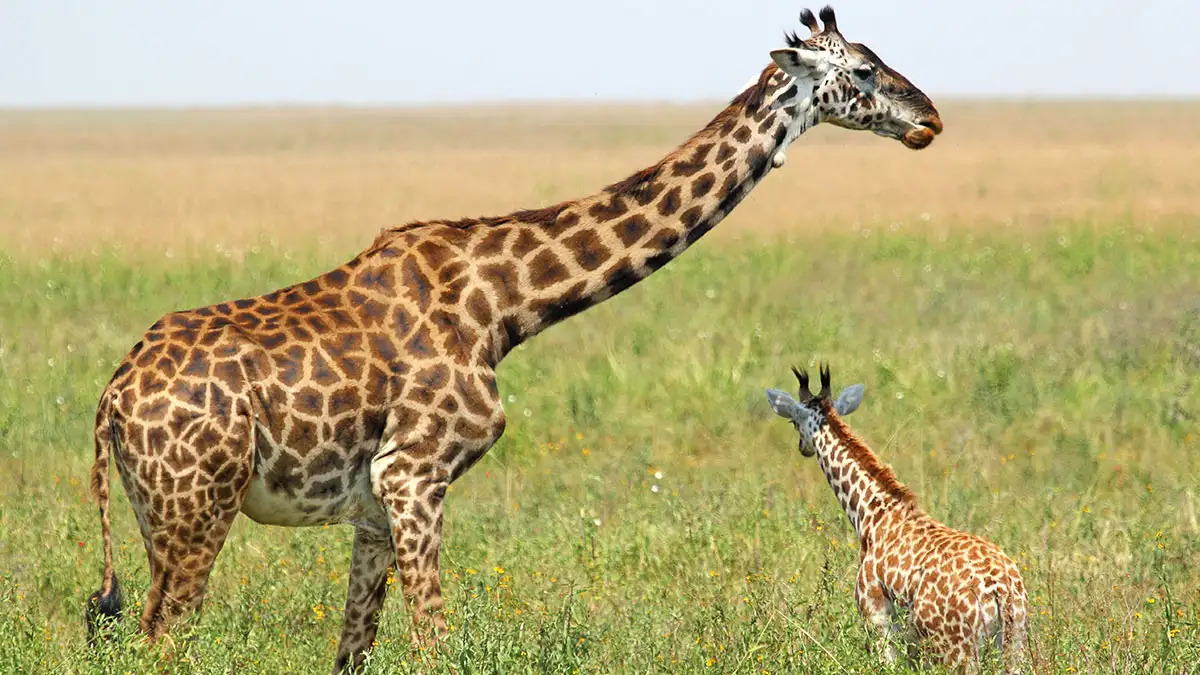
Adjective: taller
Antonym: shorter